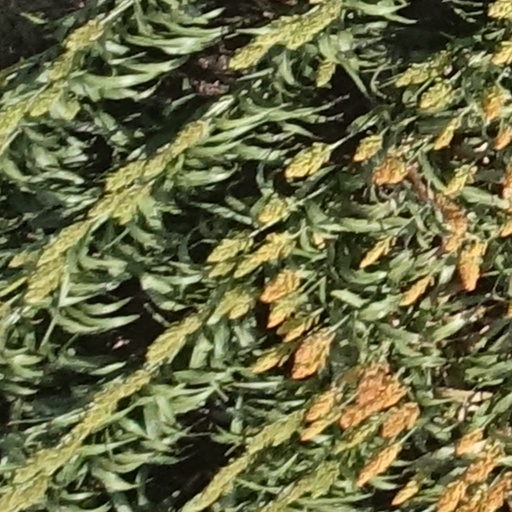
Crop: sorghum